UC Santa Barbara Gauchos

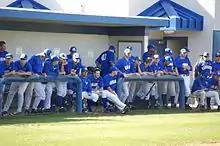
UCSB baseball players in 2010

Potentially one of the oldest teams the Gauchos field, baseball can date back to at least 1922. The first known head coach is Kenneth Bolton, who coached in only the 1922 season before handing the reins to O. J. Gilliland in 1923. The Gauchos have appeared in 13 NCAA Division I baseball tournaments.